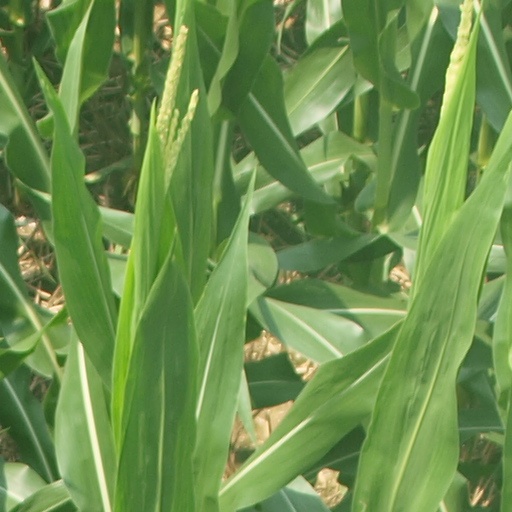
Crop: maize; corn